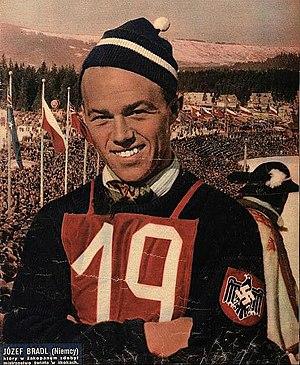
Sepp Bradl est un sauteur à ski autrichien.